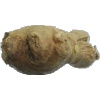
Label: Ginger Root 1